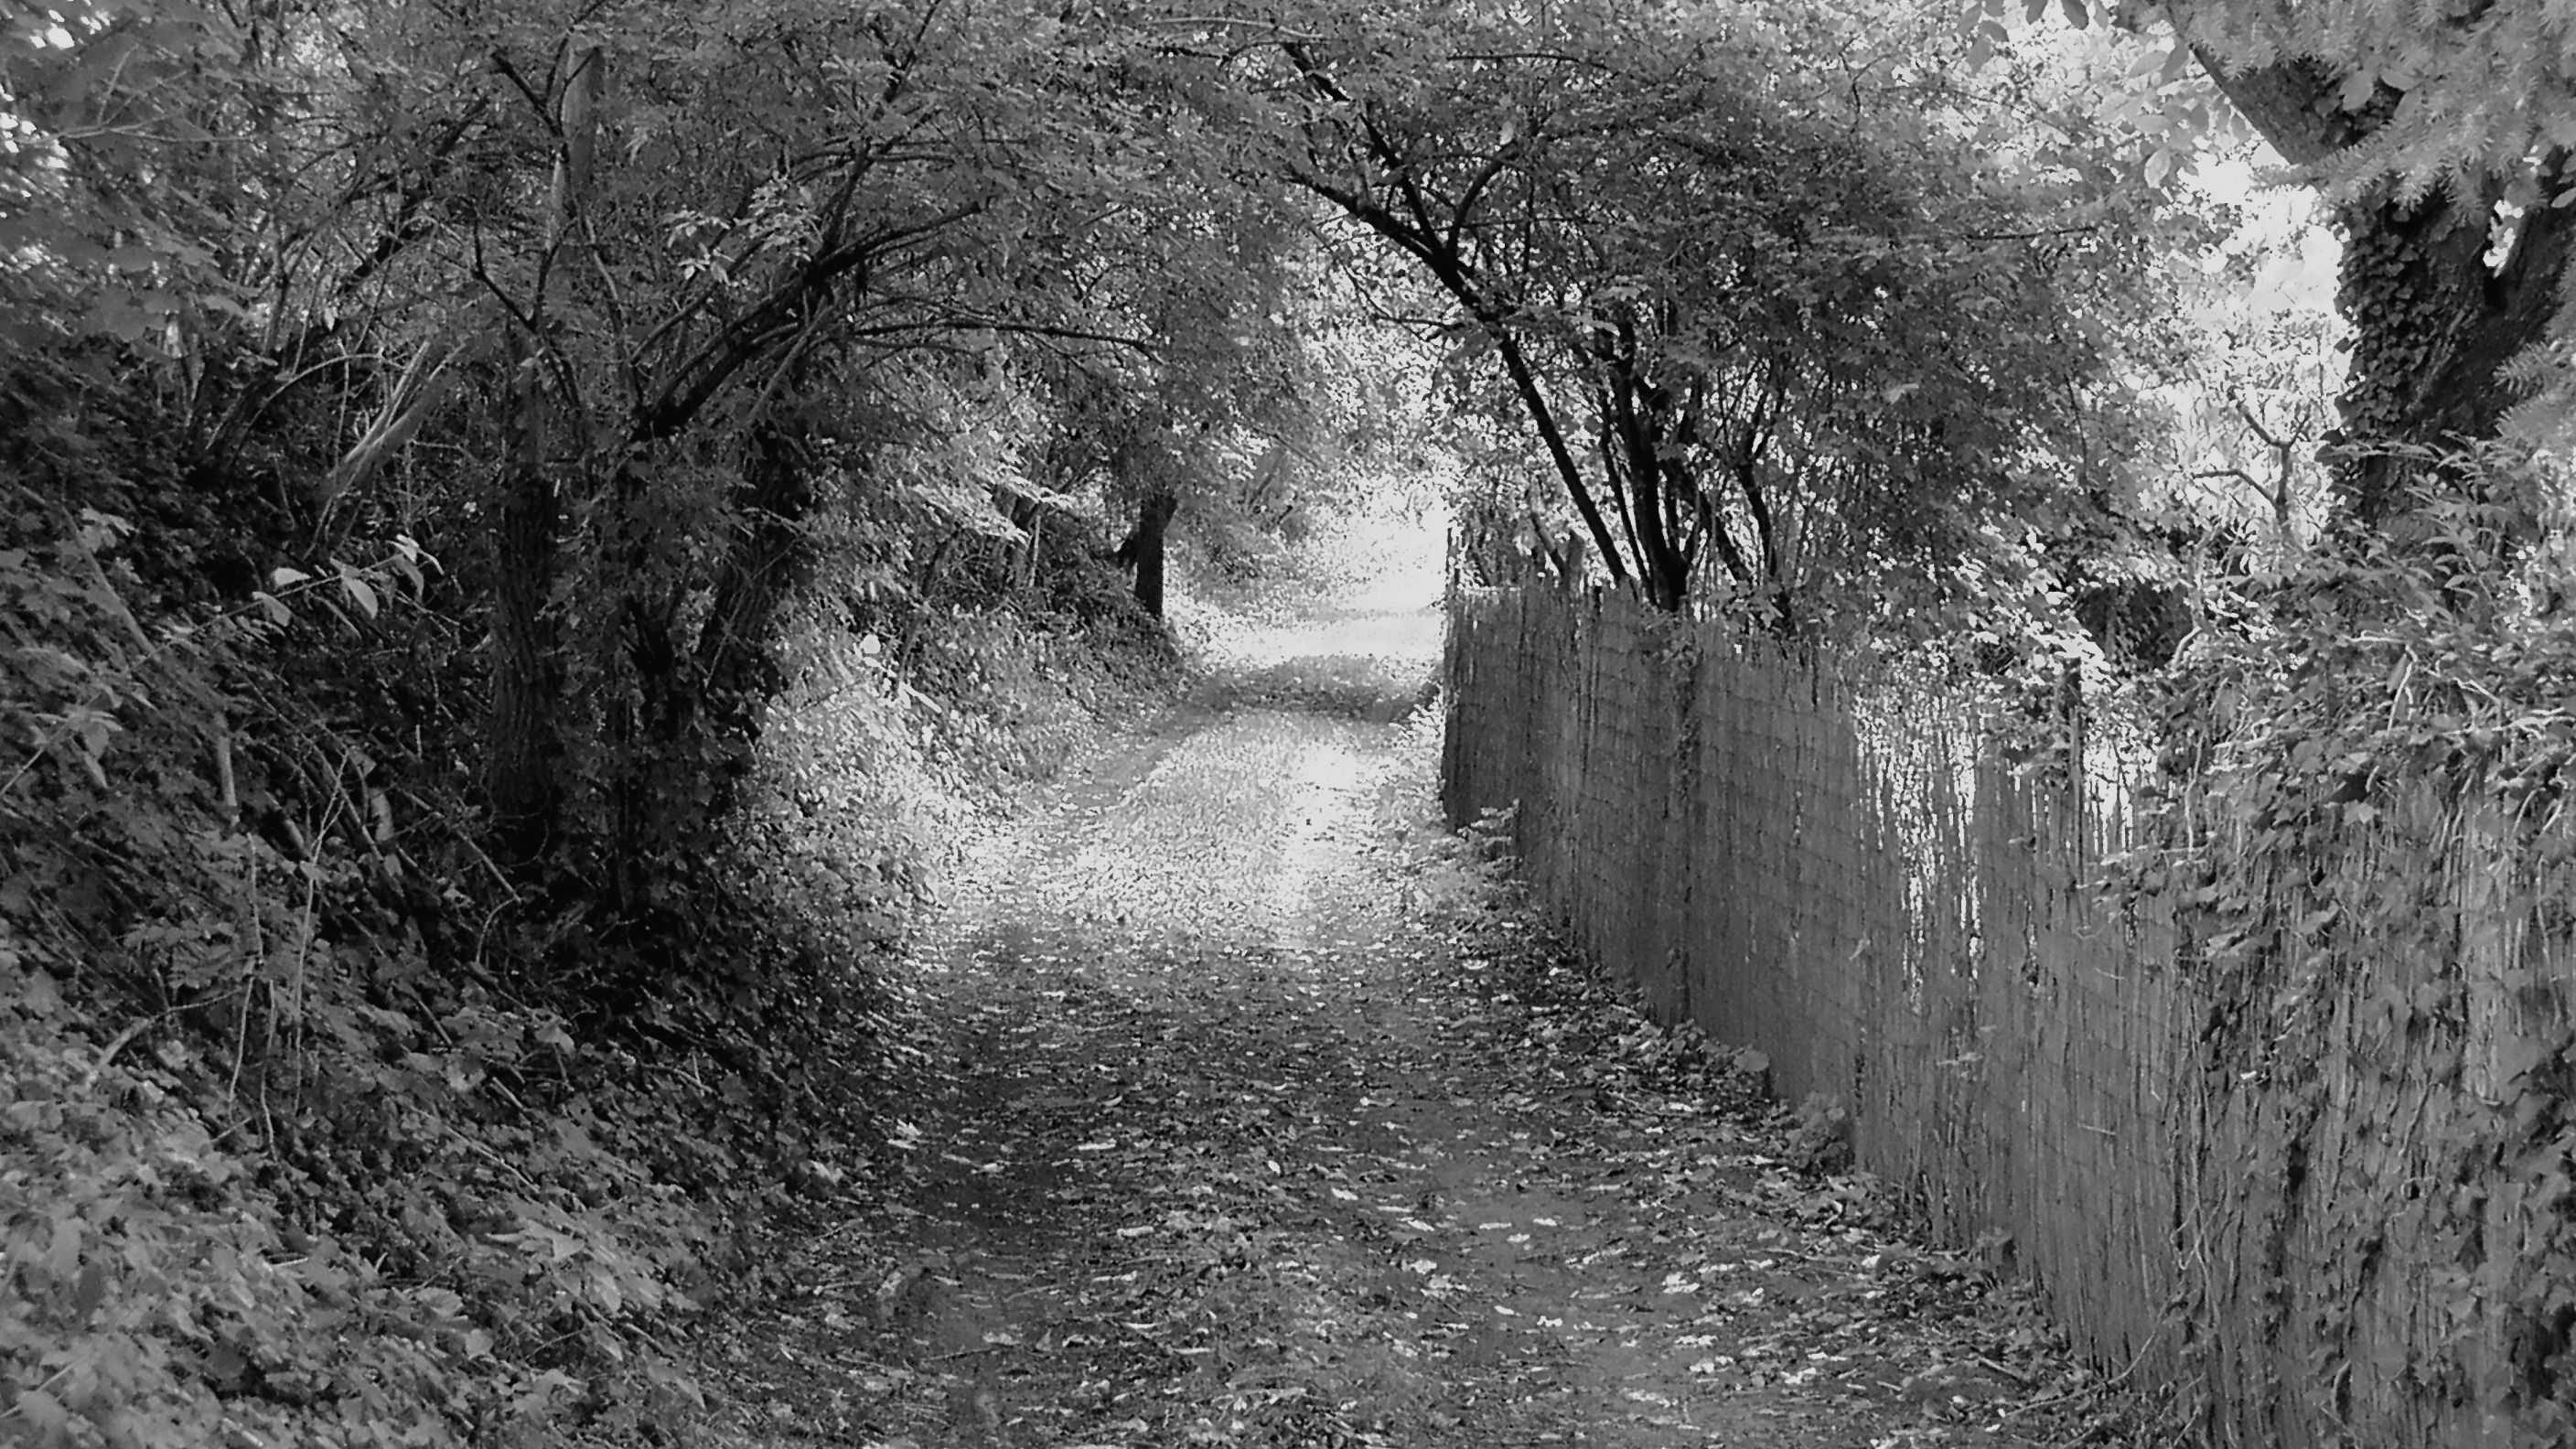
tree, nature, forest, branch, winter, black and white, leaf, interior, wall, walk, autumn, rest, monochrome, lonely, season, waterway, trees, leaves, avenue, infrastructure, branches, woodland, mood, away, harmony, rural area, garden fence, monochrome photography, woody plant, branches gate